NS Intercity Materieel

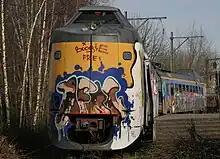
4005 abandoned in Utrecht in March 2009

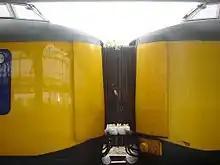
The "walk through head" in operation

The Intercity Materieel or ICM is an electric multiple unit (EMU) train type operated by the Nederlandse Spoorwegen in the Netherlands. The train received the nickname Koploper, because it had a so-called "walk through head". After these trains were modernized, the "walk through heads" were removed. The modernized train sets are referred to as Intercity Materieel Modern (ICMm).